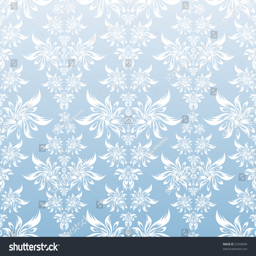
decorative floral ornament on a blue background